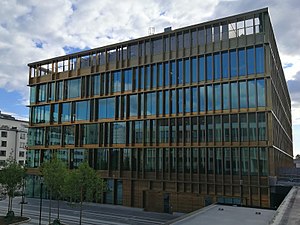
Täby kommun
Täby kommune ligger i Stockholms län ud til sundet Stora Värtan, lidt nord for det centrale Stockholm i Sverige. Kommunens administrationscenter ligger i byen Täby.